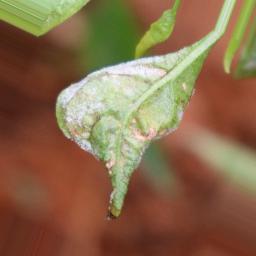
Label: powdery mildew